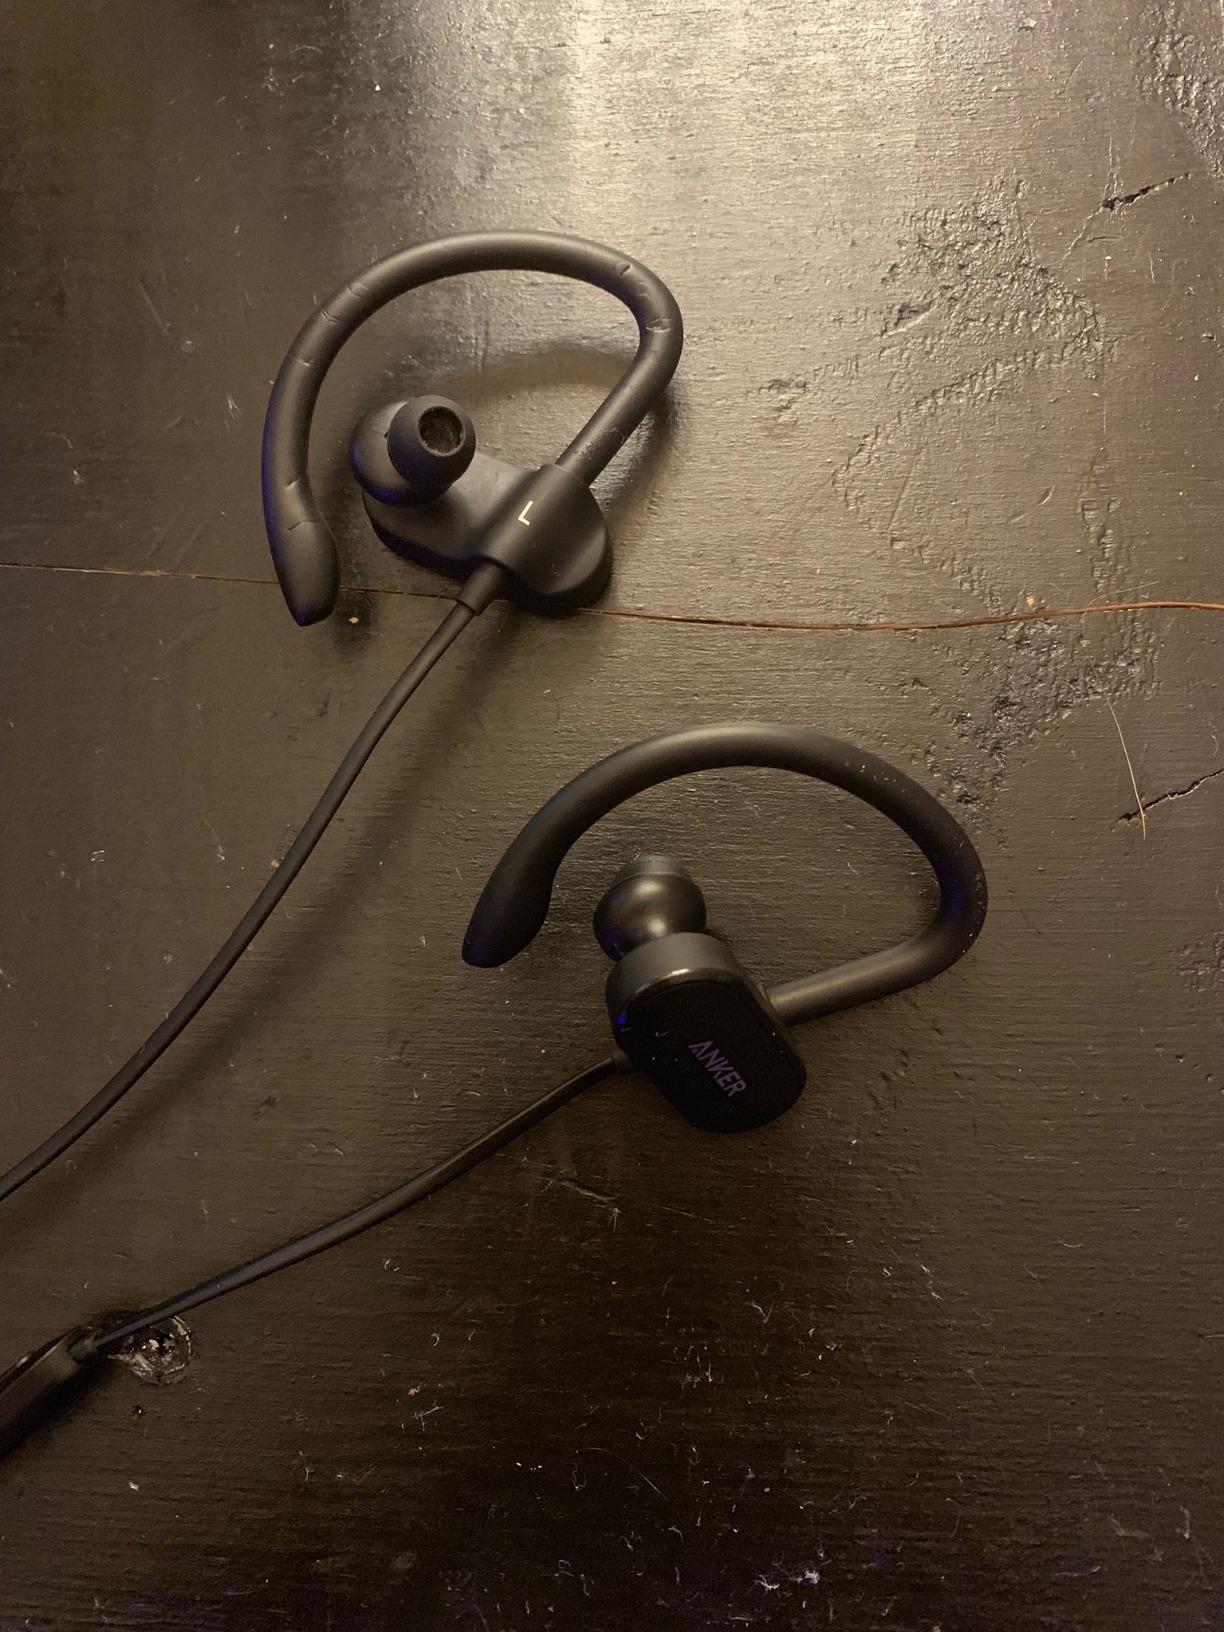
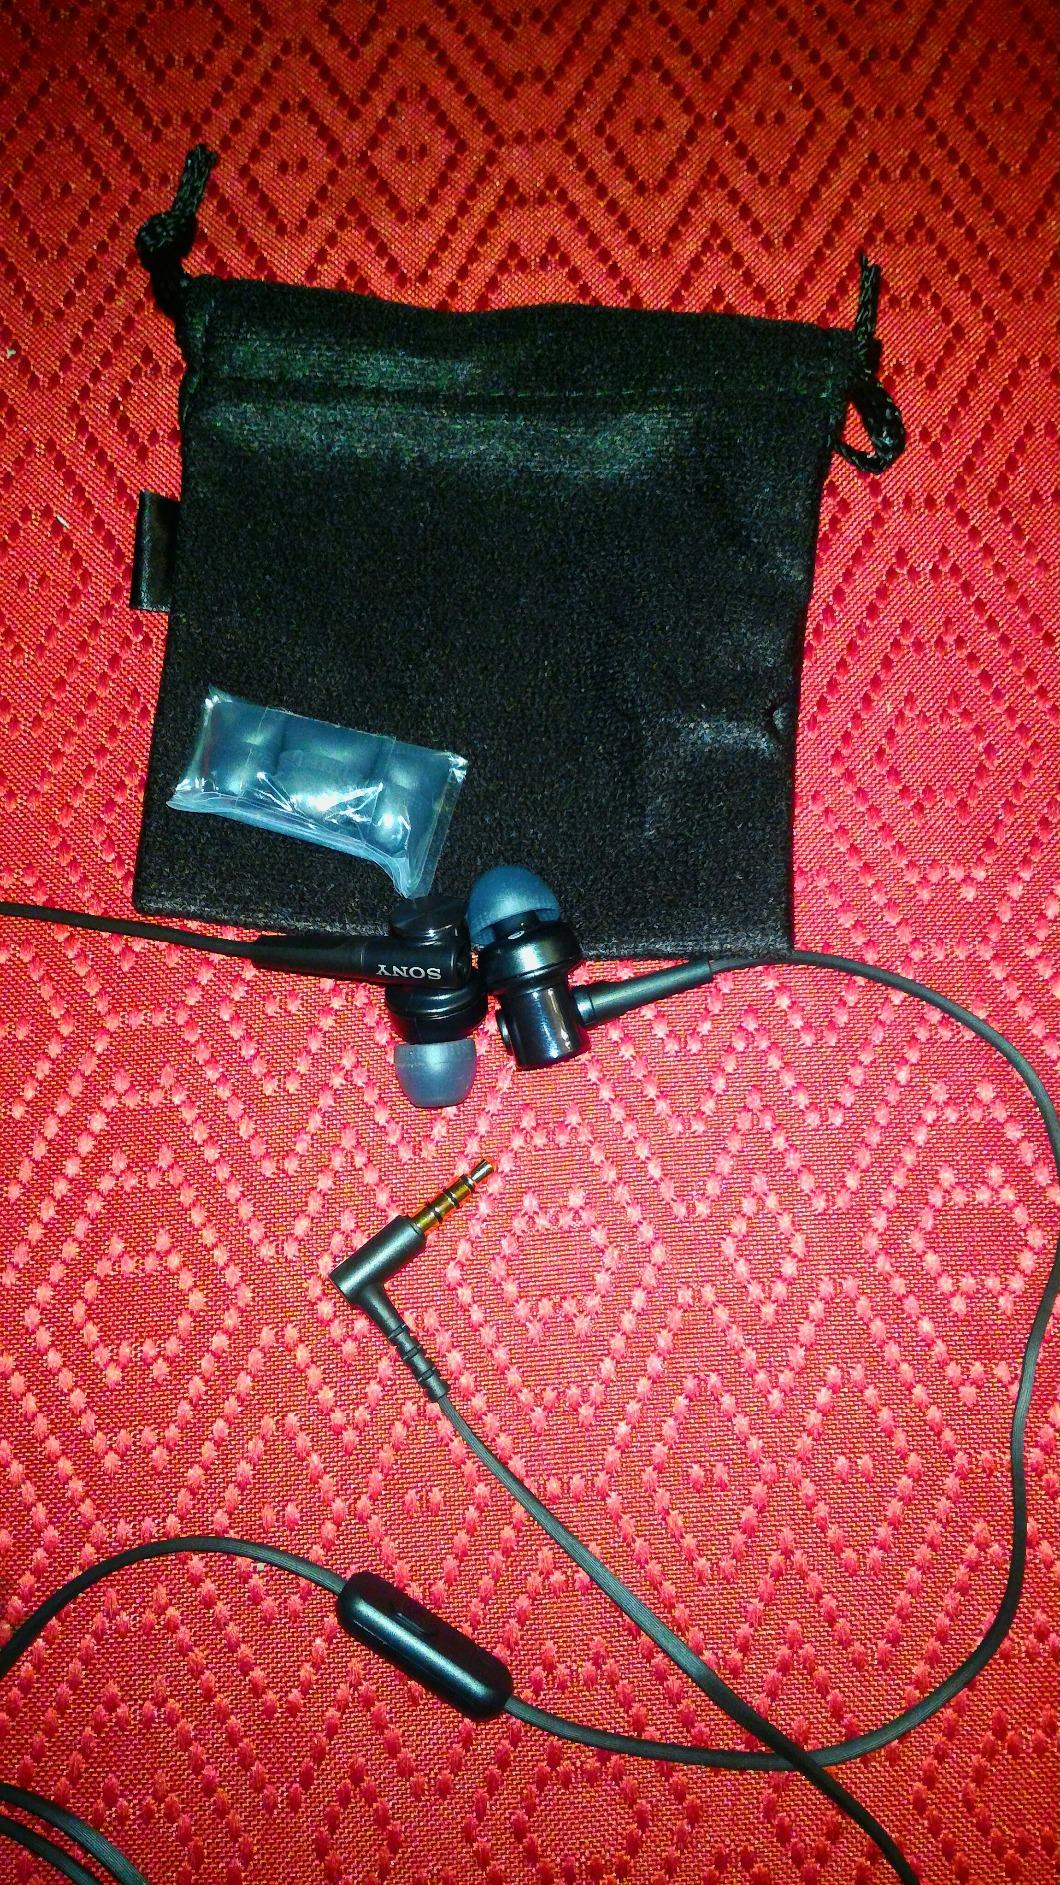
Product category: headphones
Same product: no